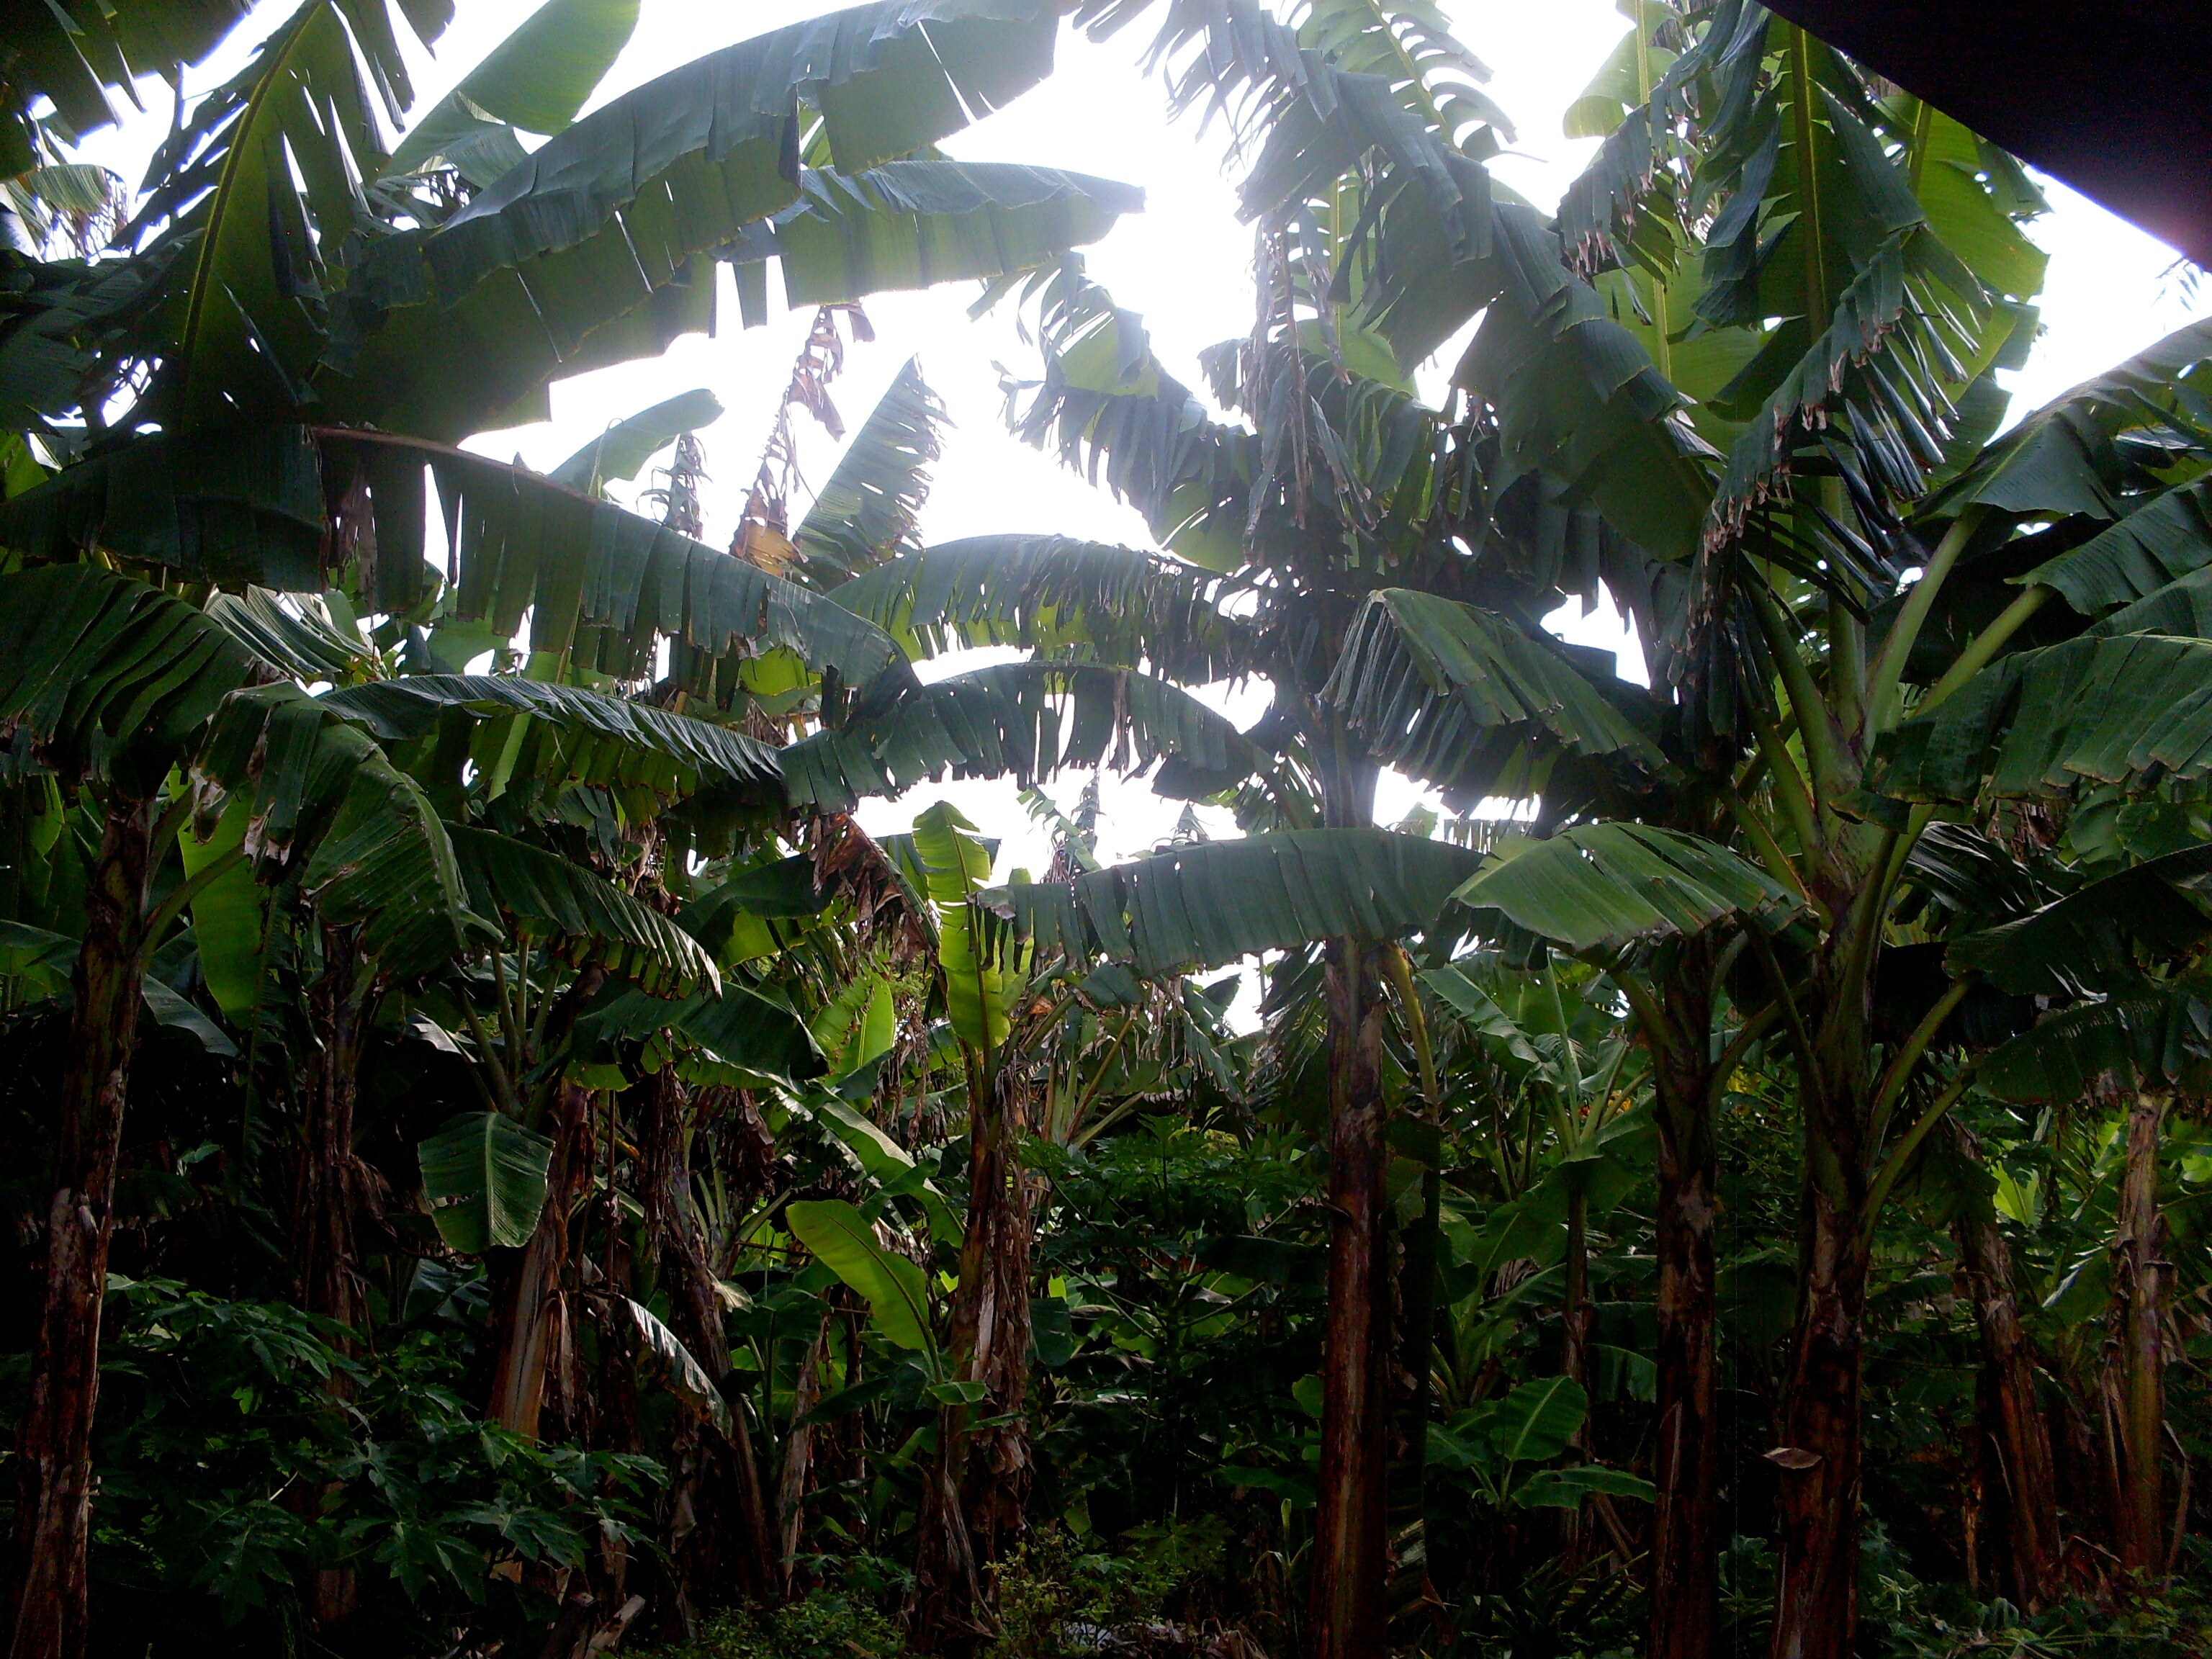
tree, forest, plant, fruit, sunlight, flower, food, jungle, produce, botany, garden, flora, vegetation, rainforest, plantation, botanical garden, habitat, tropics, flowering plant, natural environment, land plant, arecales, palm family